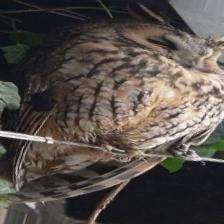
Species: LONG-EARED OWL
Scientific name: ASIO OTUS
ImageNet parent category: great_grey_owl